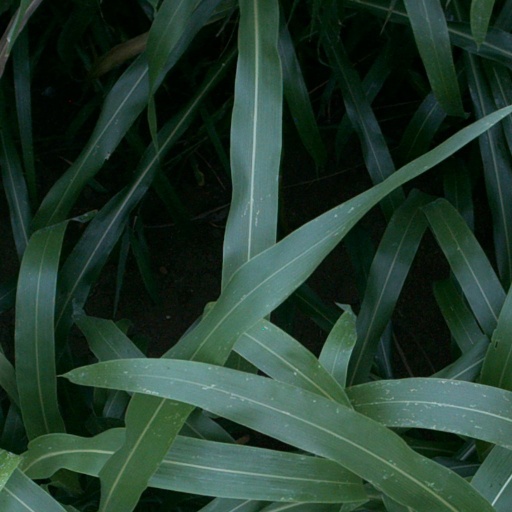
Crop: sorghum